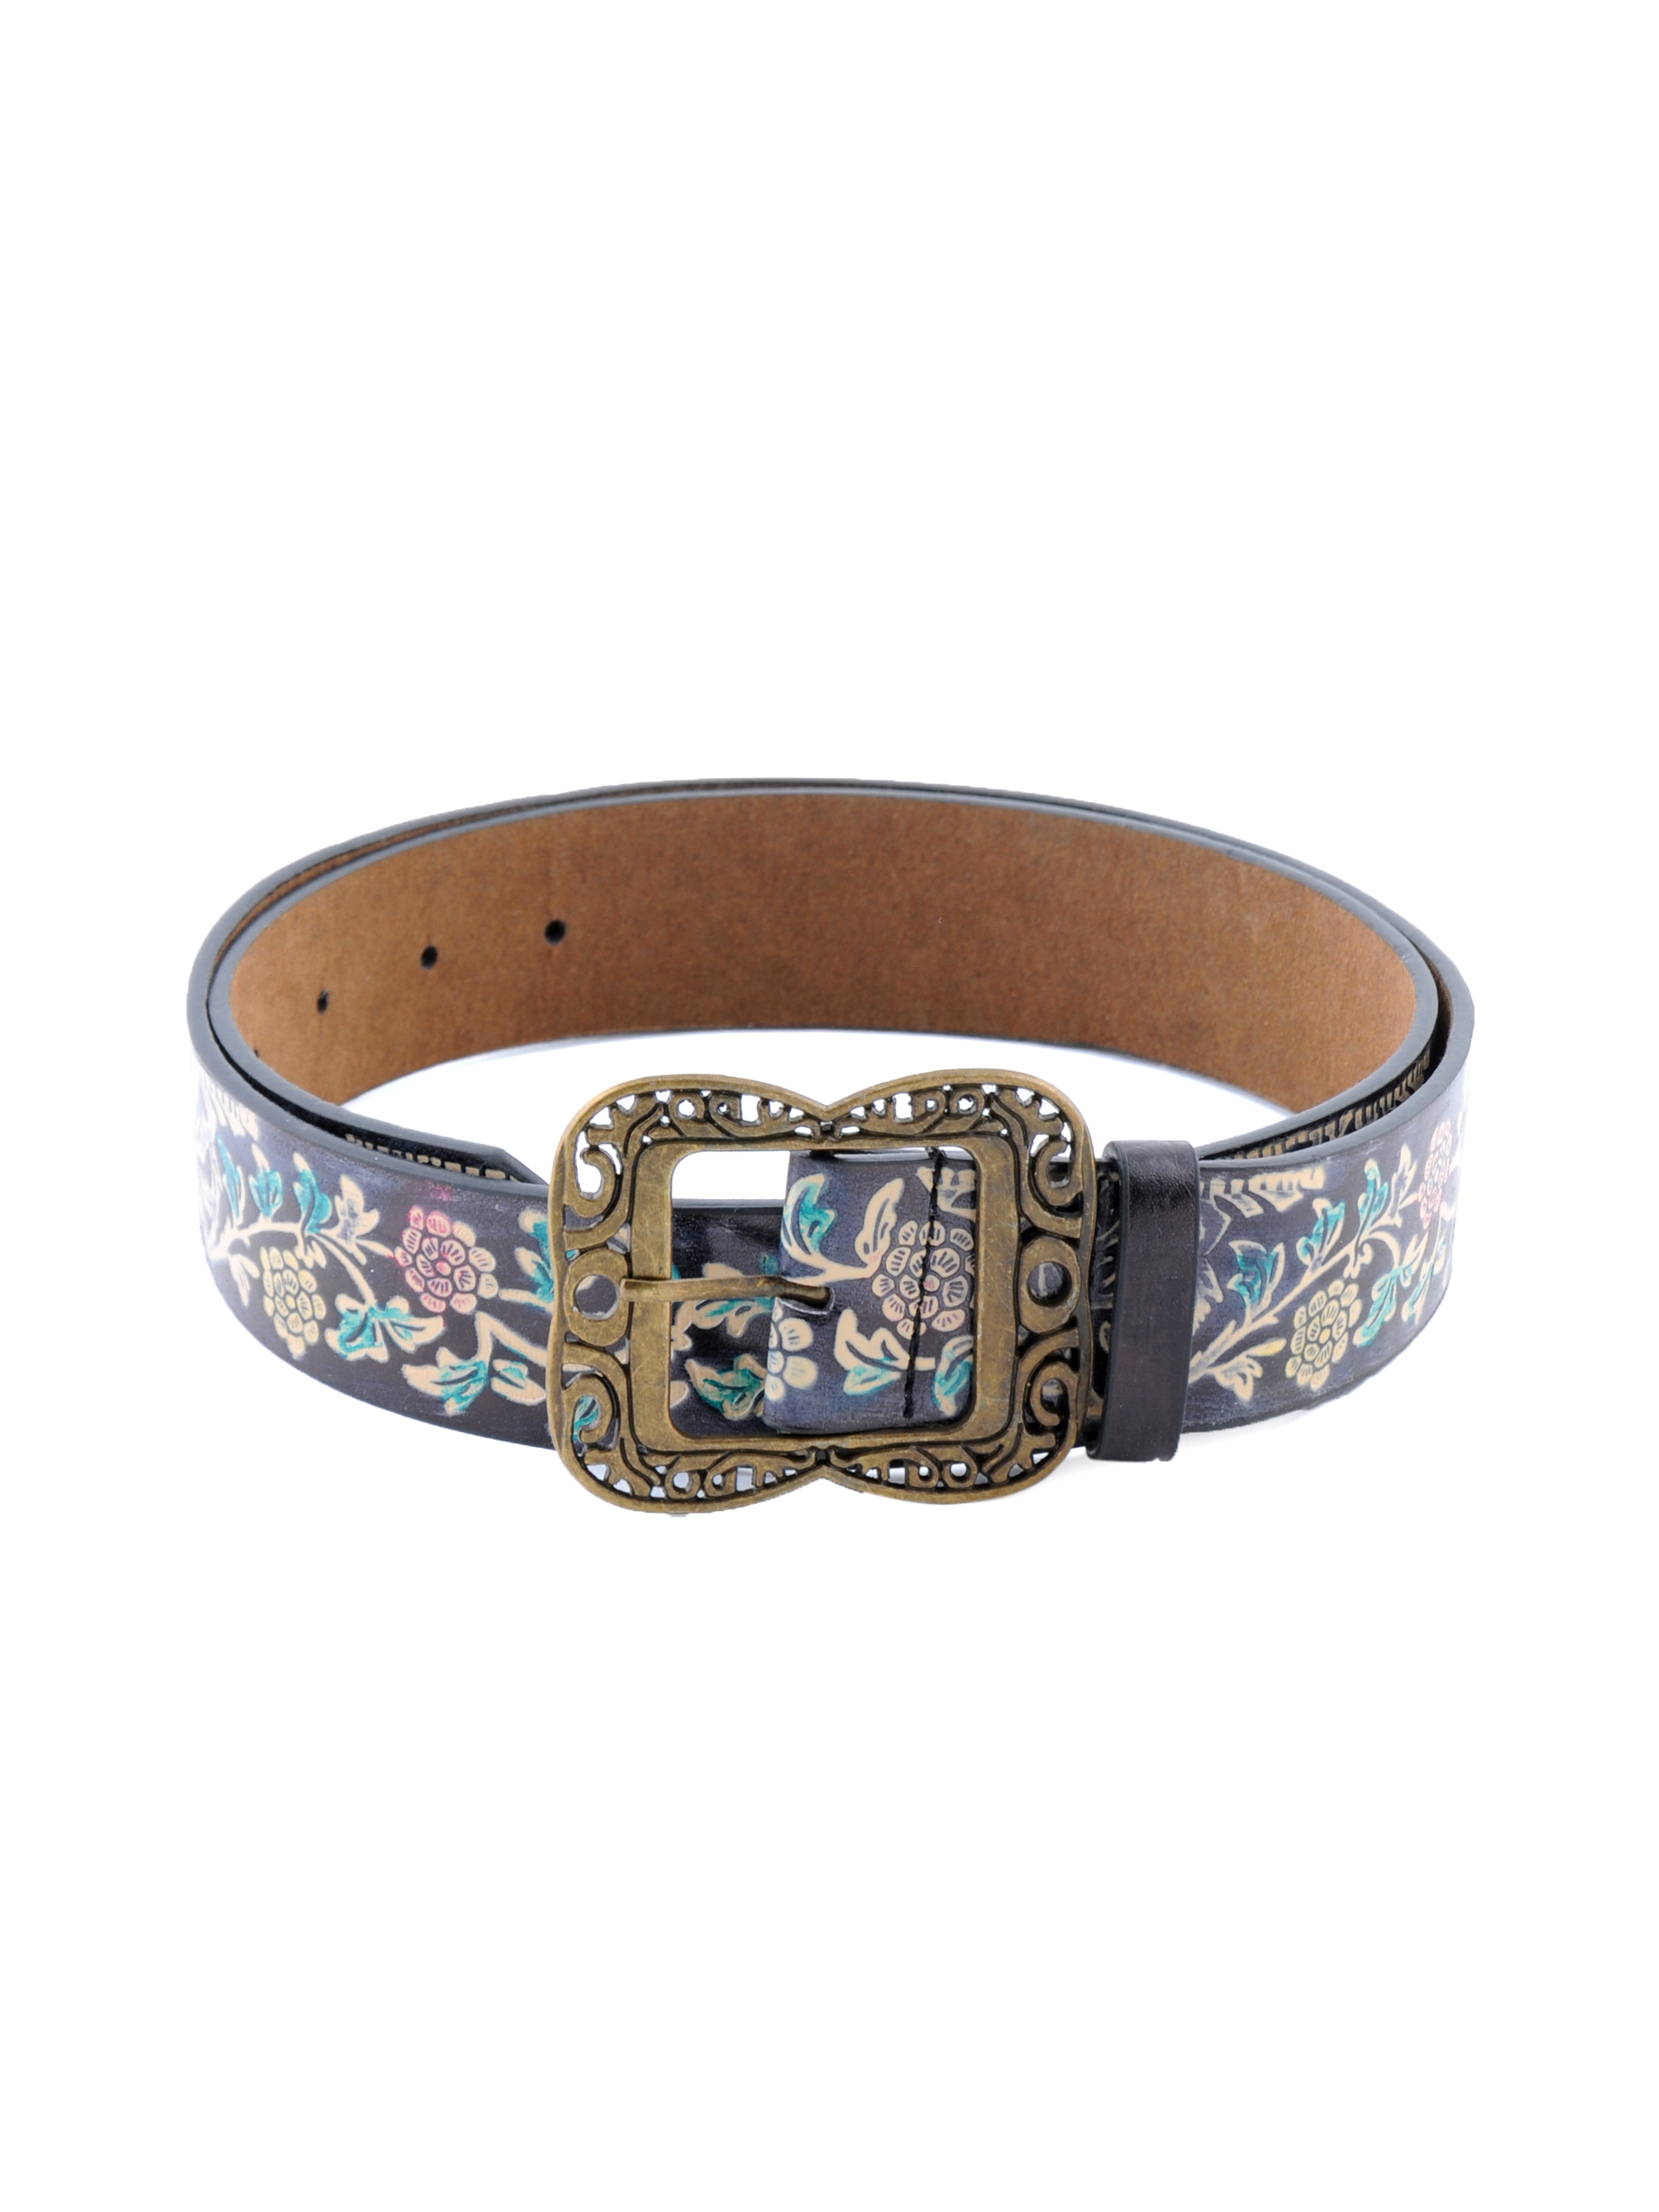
Lino Perros Women Flower Print Black Belt
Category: Accessories / Belts / Belts
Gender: Women
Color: Black
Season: Winter 2015
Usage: Casual